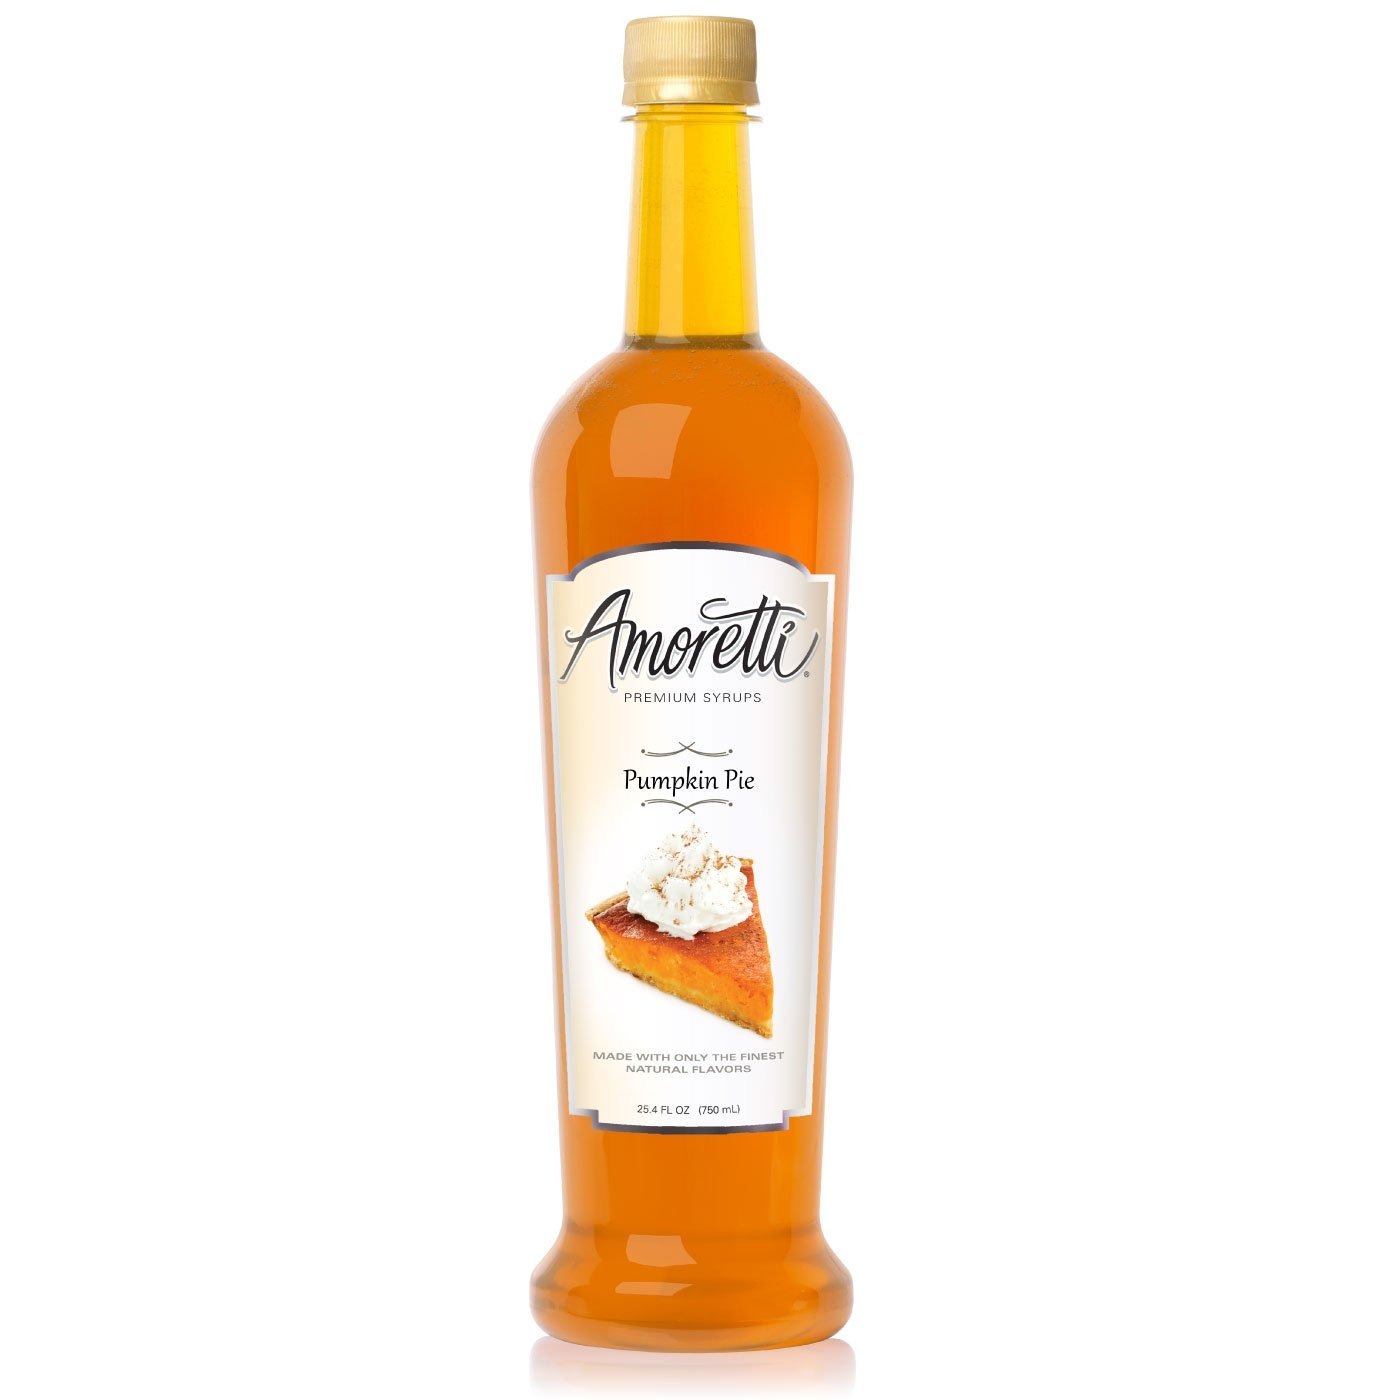
Item Name: Amoretti Premium Pumpkin Pie Syrup (750ml)
Bullet Point 1: Ideal for coffee, tea, soda, seltzer, iced tea, cocktails, etc
Bullet Point 2: Made with natural flavor
Bullet Point 3: Proudly made in Southern California
Bullet Point 4: Only 35 calories per pump and 94 pumps per bottle
Bullet Point 5: Free pump included
Value: 1.0
Unit: Count

Price: 44.91